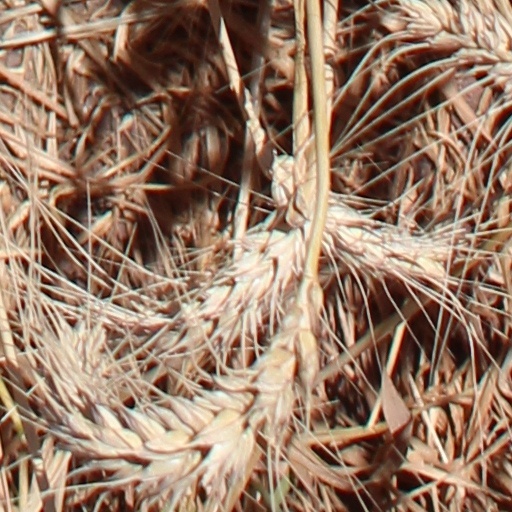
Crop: wheat